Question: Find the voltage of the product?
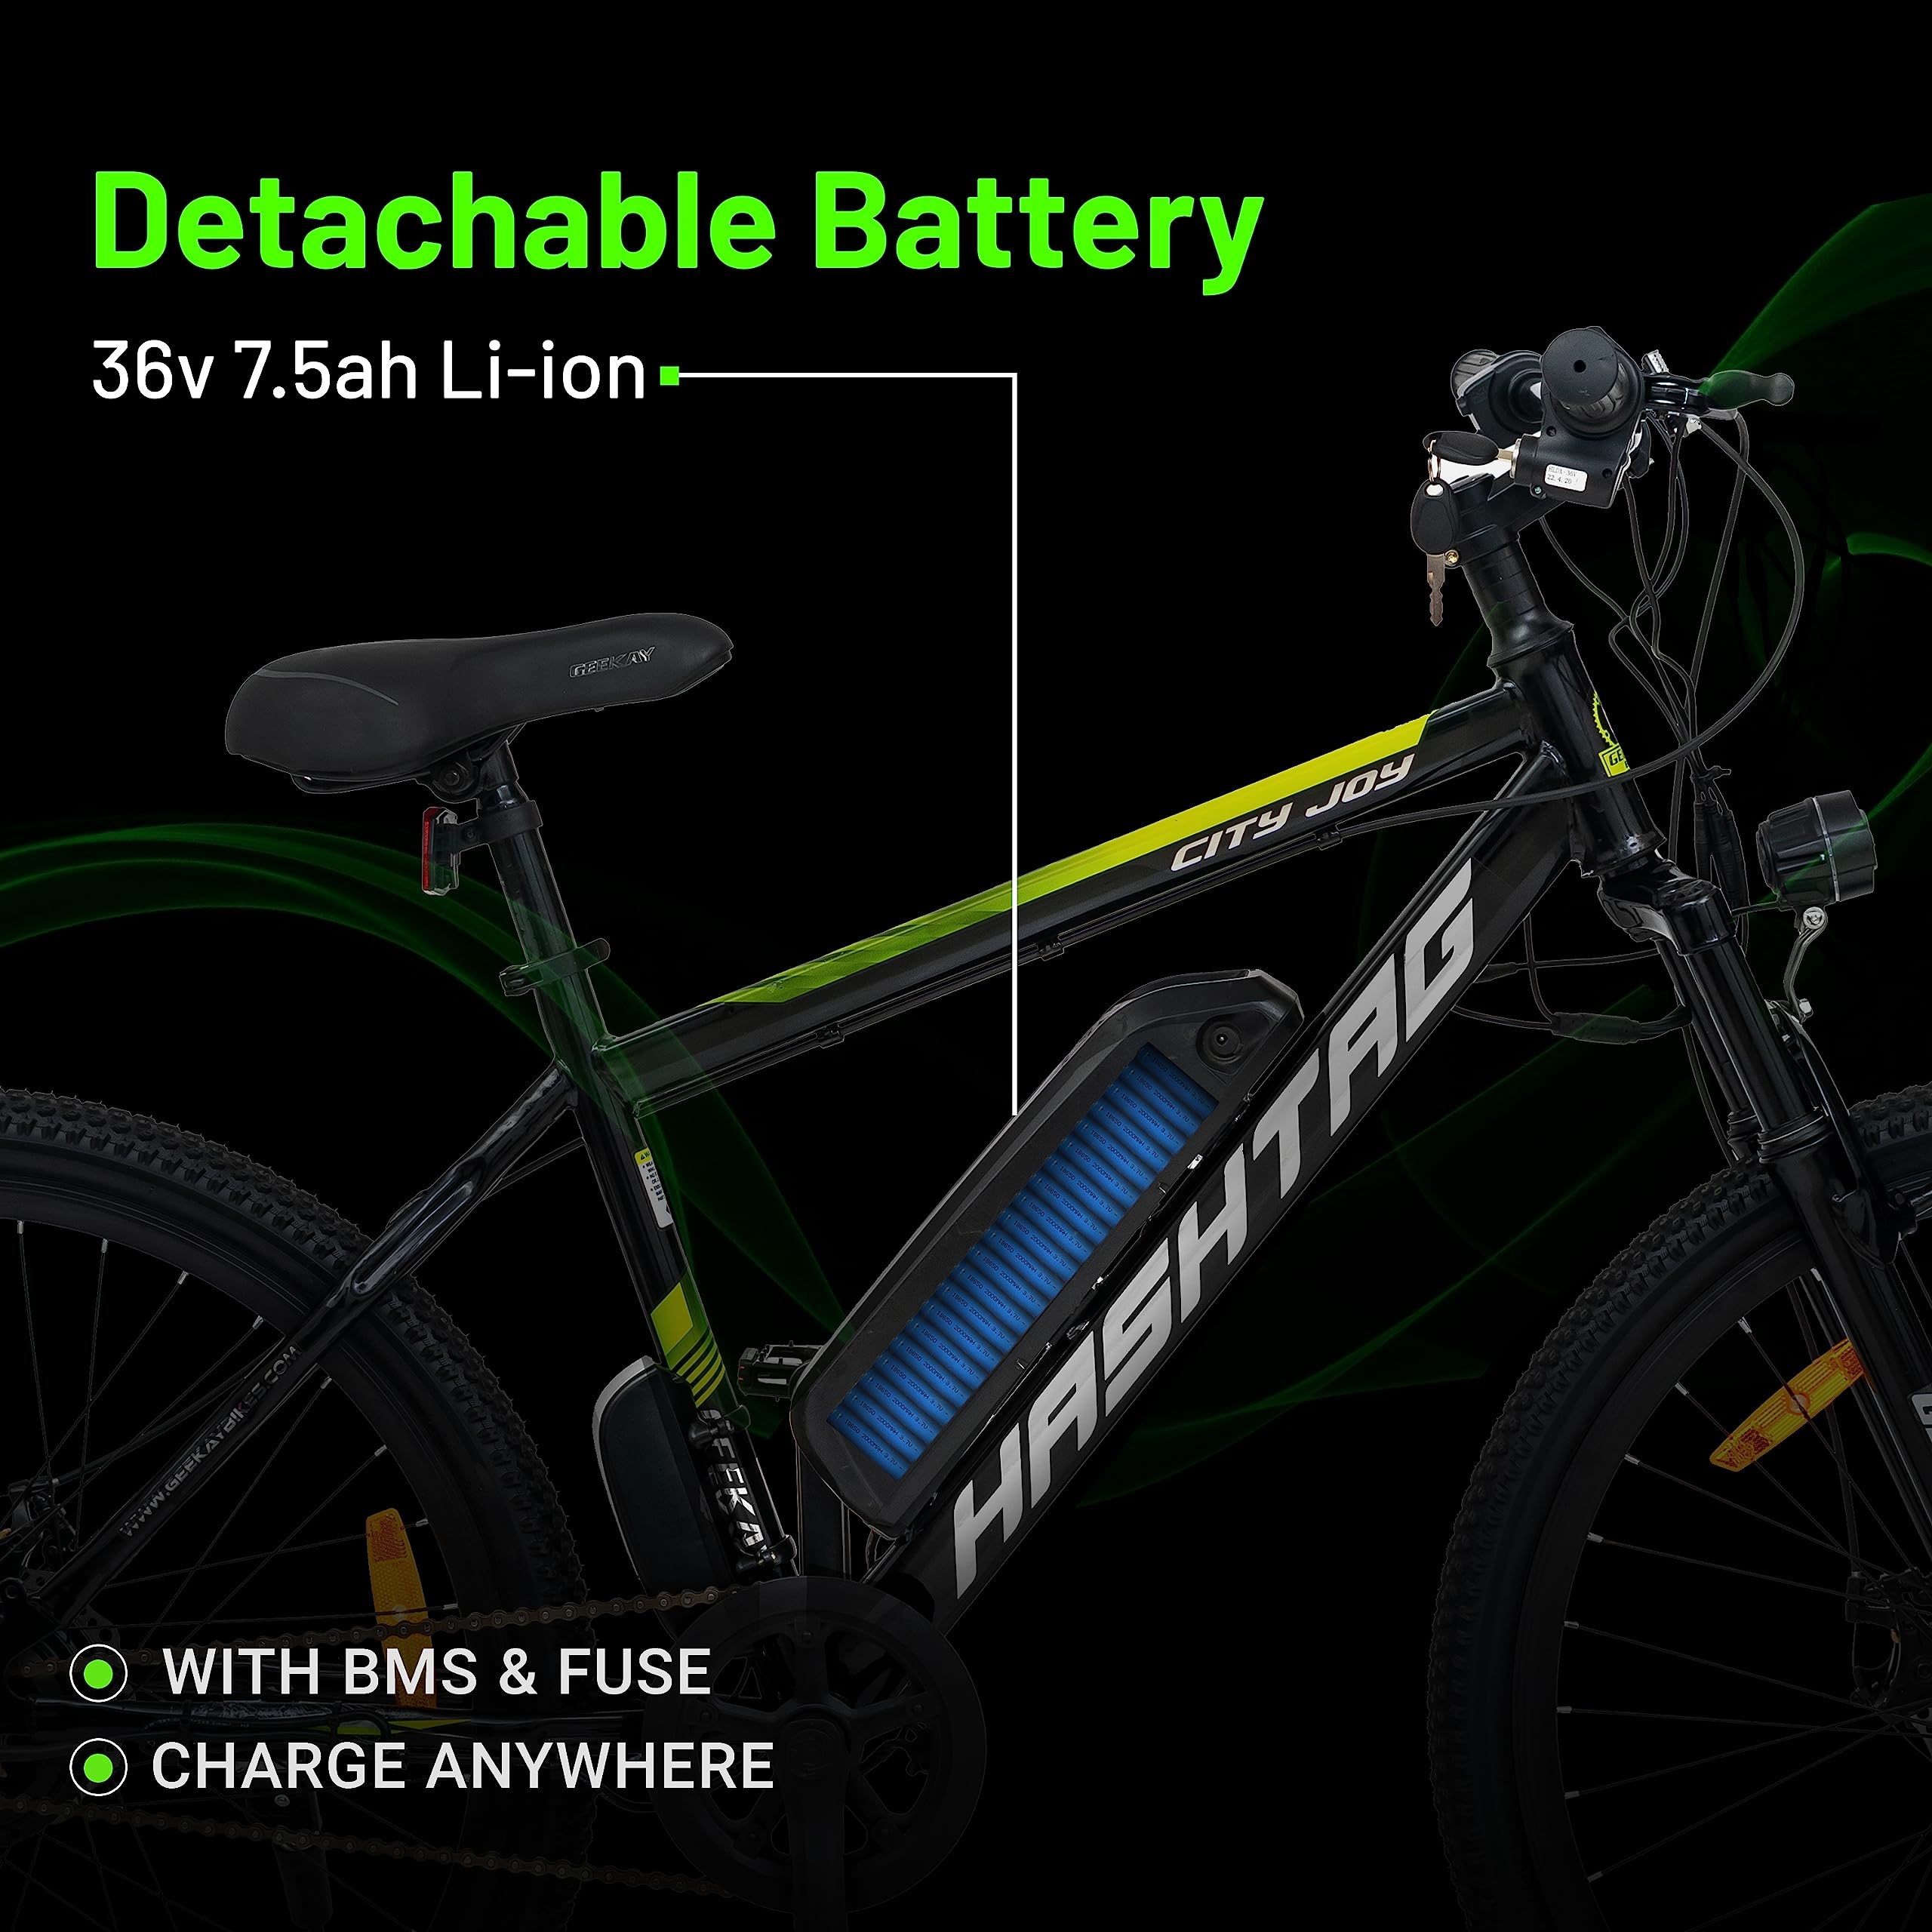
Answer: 36.0 volt